II Corps (Union army)

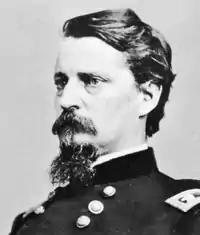
Maj. Gen. Winfield S. Hancock

Not long after Chancellorsville, Couch, unhappy with Joe Hooker's performance as army commander, resigned. Hancock assumed command of the corps, and Brigadier General John C. Caldwell to his division. At the start of the Gettysburg Campaign, Brigadier General Alexander Hays' brigade joined, and was assigned to the 3rd Division, Hays taking command of the division. At the Battle of Gettysburg, the corps was hotly engaged in the battles of the second and third days, encountering there the hardest fighting in its experience, and winning there its grandest laurels; on the second day, in the fighting at the Wheatfield, and on the third, in the repulse of Pickett's Charge, which was mostly directed against Hancock's position. The fighting was deadly in the extreme, the percentage of loss in the 1st Minnesota of Gibbon's Division, being almost without an equal in the records of modern warfare. The loss in the corps was 796 killed, 3,186 wounded, and 368 missing; a total of 4,350 out of less than 10,500 engaged. Gibbon's Division suffered the most, the percentage of loss in Brigadier General William Harrow's 1st Brigade being unusually severe. Hancock and Gibbon were seriously wounded, while of the brigade commanders, Samuel K. Zook, Edward E. Cross, George L. Willard, and Eliakim Sherrill were killed. The monthly return of the corps, June 30, 1863, shows an aggregate of 22,336 borne on the rolls, but shows only 13,056 "present for duty." Deducting the latter from the usual proportion of non-combatants—the musicians, teamsters, cooks, servants, and stragglers—and it becomes doubtful if the corps had over 10,000 muskets in line at Gettysburg.